Alkenopterus

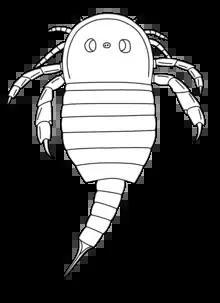
Restoration of "A. burglahrensis". The second to fourth pair of appendages (limbs) are based on a close relative, "Onychopterella augusti", while the fifth one is based on "A. brevitelson".

Like the other onychopterellids, "Alkenopterus" was a small eurypterid. The largest species was "A. brevitelson", being long. The other species, "A. burglahrensis", represents in fact the smallest species of eurypterid known as far, only measuring .